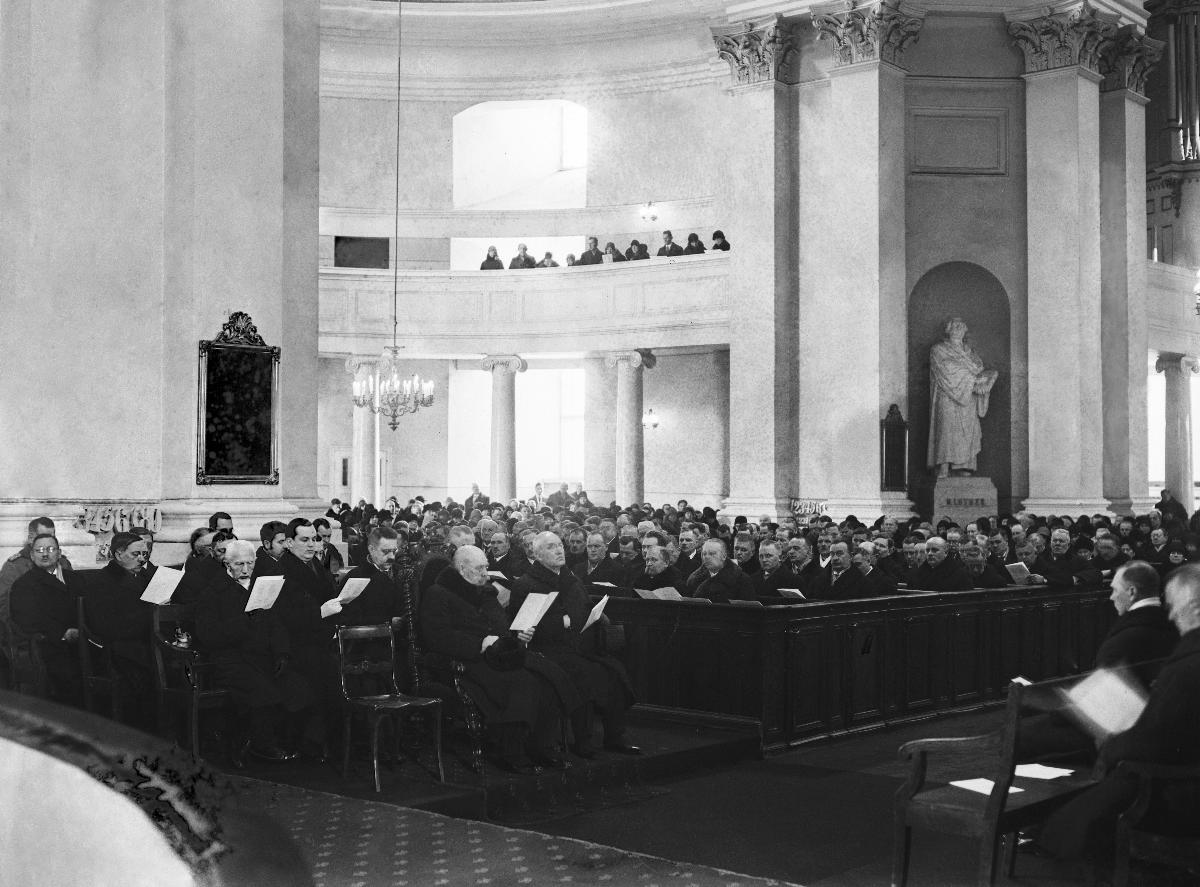
Eduskuntatalon vihkiäiset
Riksdagshusets invigning; The inauguration of the Parliament house
sisällön kuvaus: Uuden Eduskuntatalon vihkitilaisuus Helsingissä 7.3.1931. Juhlajumalanpalvelus Helsingin Nikolainkirkossa. content description: The inauguration of the new Parliament house of Finland in Helsinki 7.3.1931. The Festive service at Nikolay Church in Helsinki. innehållsbeskrivning: Invigningen av det nya Riksdagshuset i Helsingfors 7.3.1931. Festgudstjänsten i Nikolajkyrkan i Helsingfors.
Kuvaaja: Sundström, Hugo, kuvaaja
Vuosi: 1931
Paikka: Suomi, Uusimaa, Helsinki
Aiheet: Eduskuntatalo; avajaiset; juhlajumalanpalvelukset; HBL; Parliament House; openings (celebrations); politics; parliament house; opening; inauguration; celebration; members of the parliament; service; Riksdagshuset (Finland); öppningsceremonier; politik; riksdagshuset; invigning; festgudstjänster; riksdagsmän